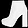
Label: Ankle boot